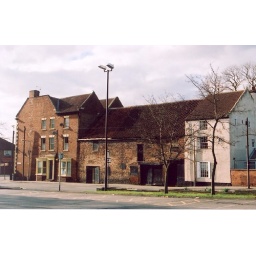
Here are all the buildings that were part of the house in the previous photo.